NMDA receptor

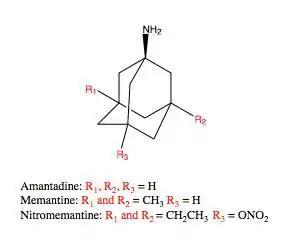
Figure 8: Structure activity relationship (SAR) of amantadine and related compounds

Because of these adverse side effects of high affinity blockers, the search for clinically successful NMDA receptor antagonists for neurodegenerative diseases continued and focused on developing low affinity blockers. However the affinity could not be too low and dwell time not too short (as seen with Mg) where membrane depolarization relieves the block. The discovery was thereby development of uncompetitive antagonist with longer dwell time than Mg in the channel but shorter than MK-801. That way the drug obtained would only block excessively open NMDA receptor associated channels but not normal neurotransmission. Memantine is that drug. It is a derivative of amantadine which was first an anti-influenza agent but was later discovered by coincidence to have efficacy in Parkinson's disease. Chemical structures of memantine and amantadine can be seen in figure 5. The compound was first thought to be dopaminergic or anticholinergic but was later found to be an NMDA receptor antagonist.